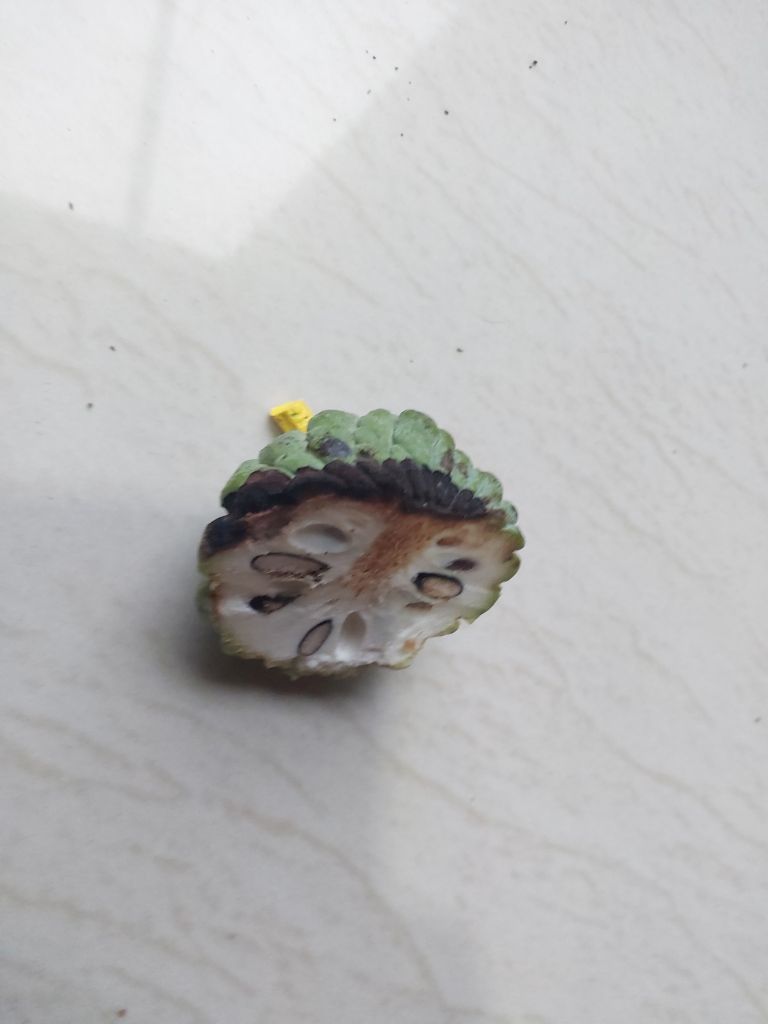
Disease label: Diplodia Rot